Jan Pieter van Bredael the Younger

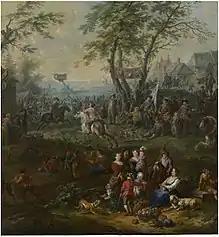
"Village Feast"

Like his father and brother, Jan Pieter van Bredael specialized in representations of cavalry encounters. In a time of increased conflict with the Ottoman Empire there was a significant demand for paintings depicting battles between Christian and Turkish forces. His patron Prince Eugene was an important general in the war against the Ottomans and commissioned from Jan Pieter several pictures on this subject as well as of hunting scenes.